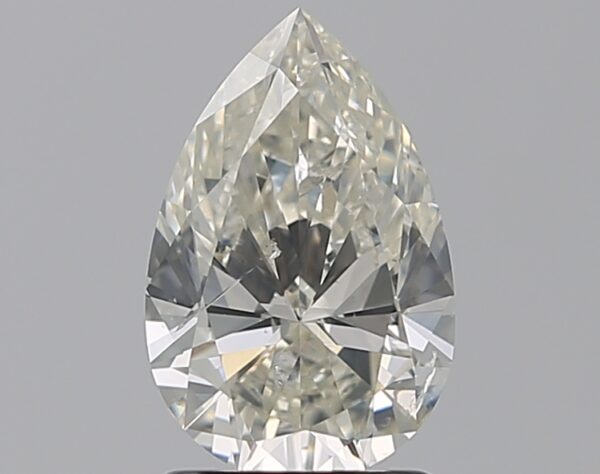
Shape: pear
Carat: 1.5
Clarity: SI2
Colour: K
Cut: EX
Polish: EX
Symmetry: EX
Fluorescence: F
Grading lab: GIA
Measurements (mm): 9.82 x 6.39 x 3.83